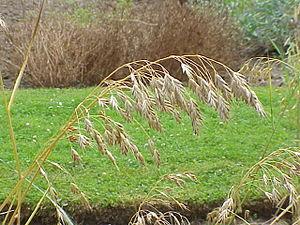
Le brome faux-seigle, ou brome seigle, est une plante herbacée annuelle de la famille des Poacées, autrefois assez commune mais maintenant en très forte régression, que l'on rencontre surtout dans les champs de céréales. C'est une "mauvaise herbe".
Cette liste de Tracheophyta de Bosnie-Herzégovine, ainsi que d’espèces introduites est un aperçu incomplet d’espèces de mousses, de fougères, de gymnospermes et d’angiospermes citées dans la littérature disponible en langues bosniaque, croate, serbe et serbo-croate. Cet aperçu n’inclue pas des espèces cultivées ni celles occasionnellement introduites.